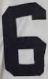
Number: 6